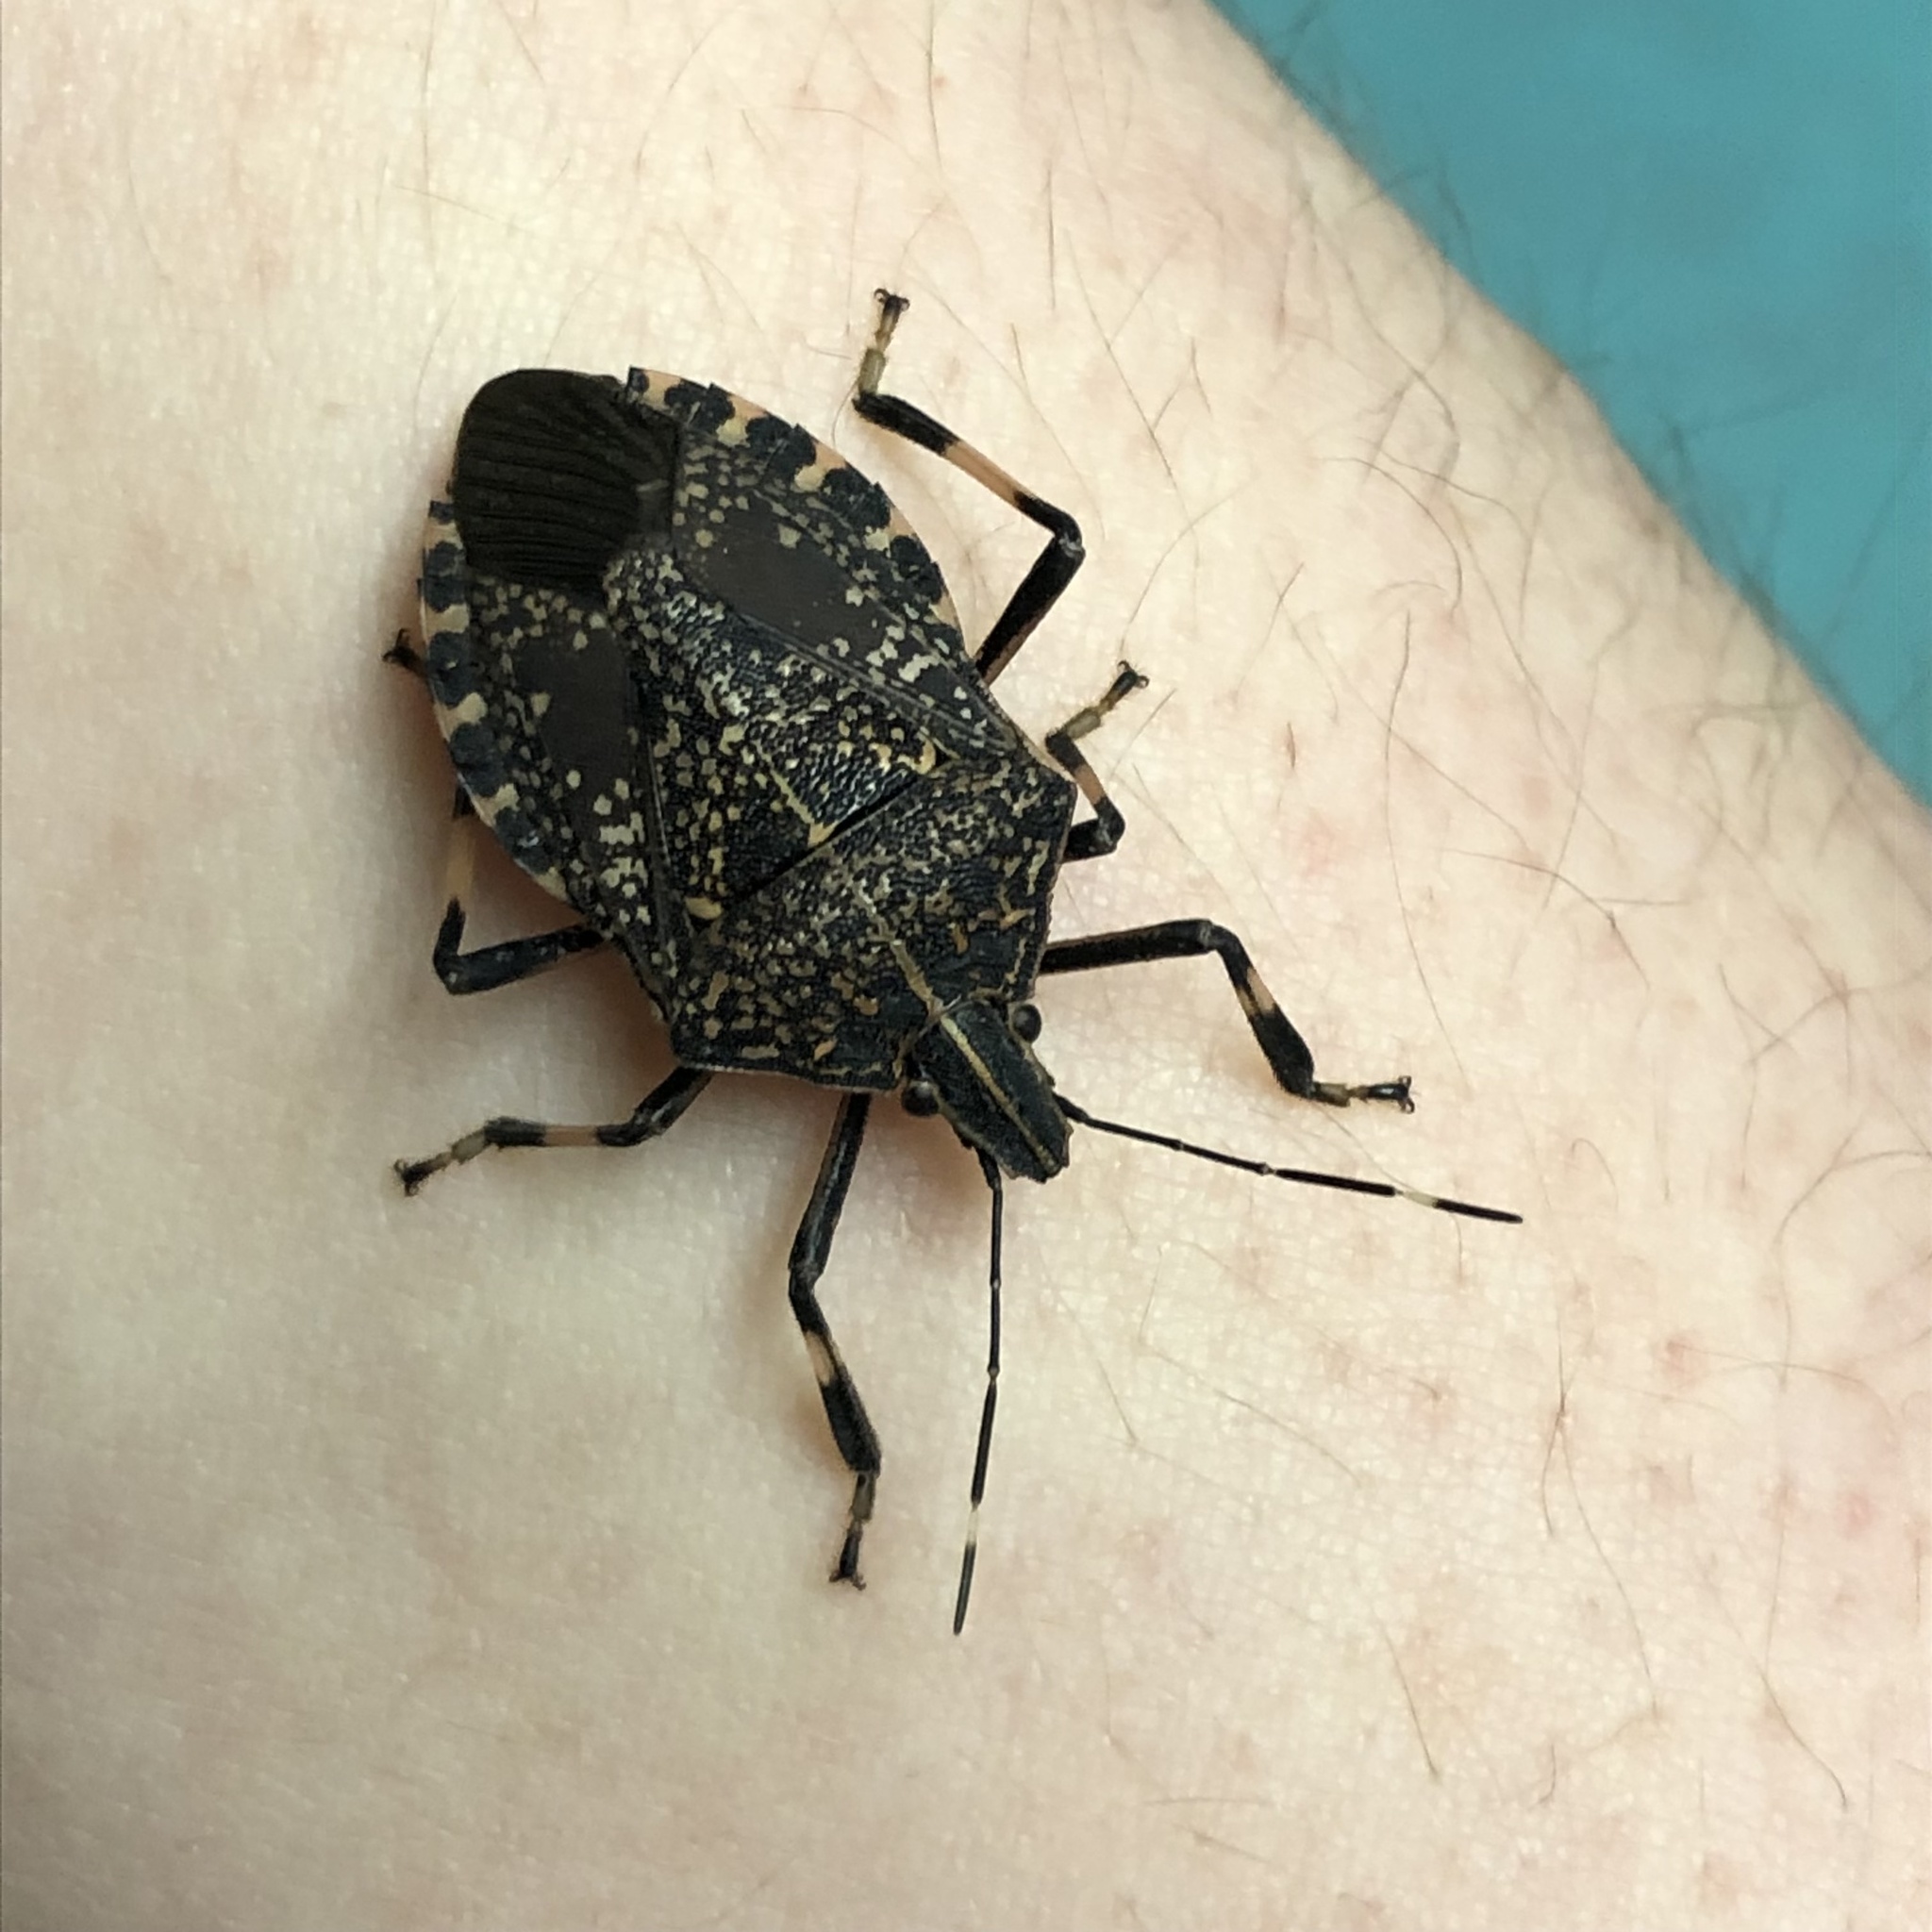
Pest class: stink_bug